Monastery of the Holy Archangels

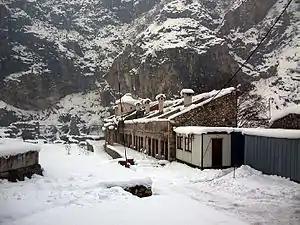
Renewed monastery dormitory burned down during the 2004 unrest in Kosovo and container for housing the monks

Restoration of the monastery guest house with a workshop and a chapel dedicated to St. Nikolaj of Žiča, began in 1995, and the work was completed in 1998 when the monastery again became an active male monastery. Restoration of one dormitory was the beginning of the reconstructional project and its complete conversion to the seat of Eparchy of Raška and Prizren.